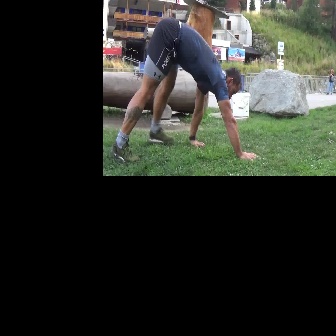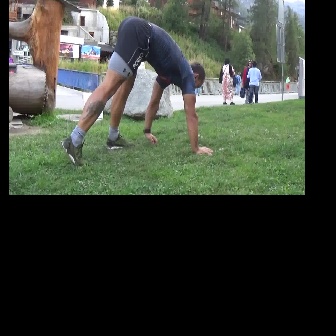
  Please identify the target specified by the bounding box [109,15,257,163] in the first image and locate it in the second image. Return the coordinates in [x_min,y_min,x_max,y_max] format.
Answer: [59,14,213,168]